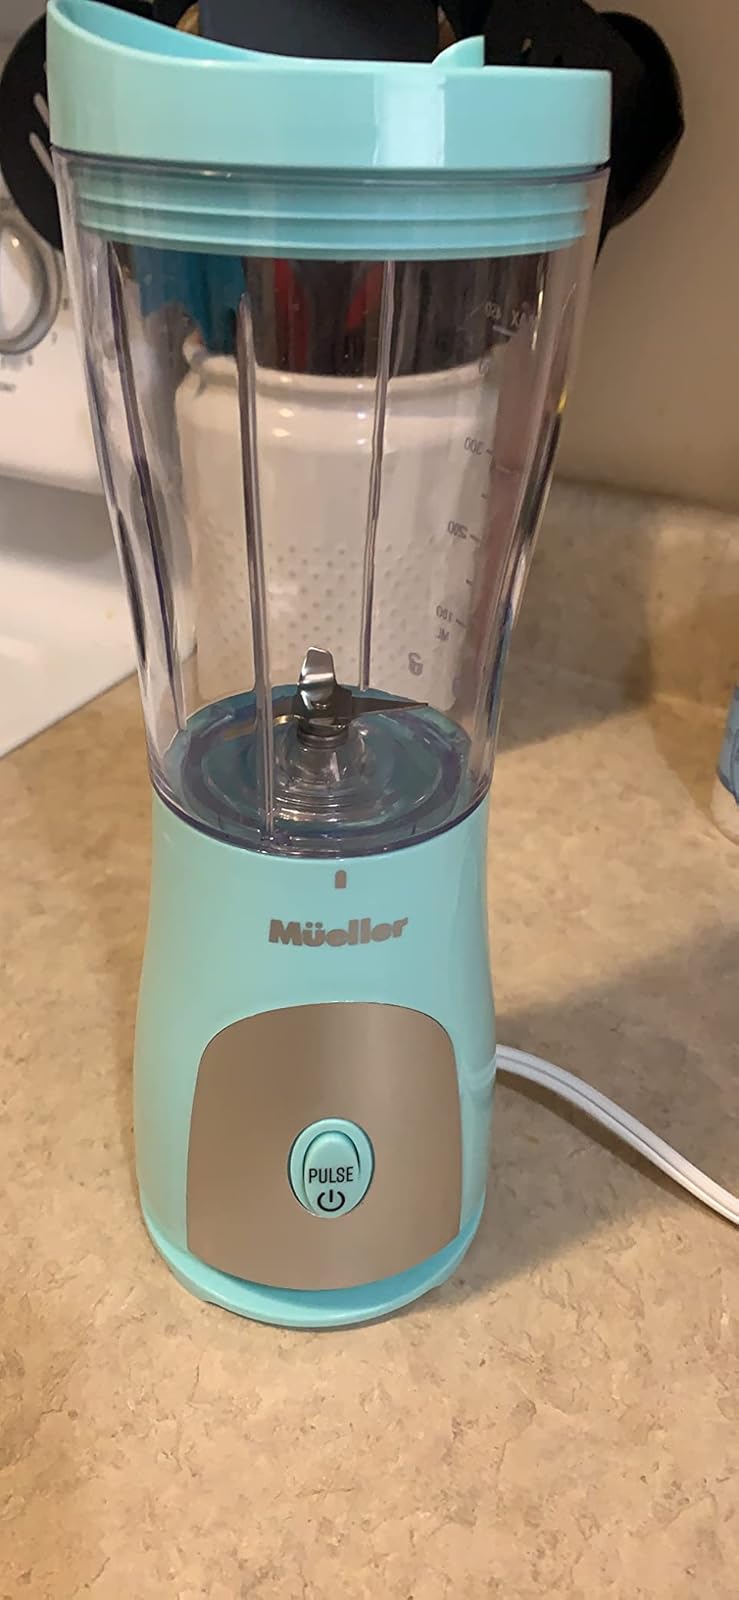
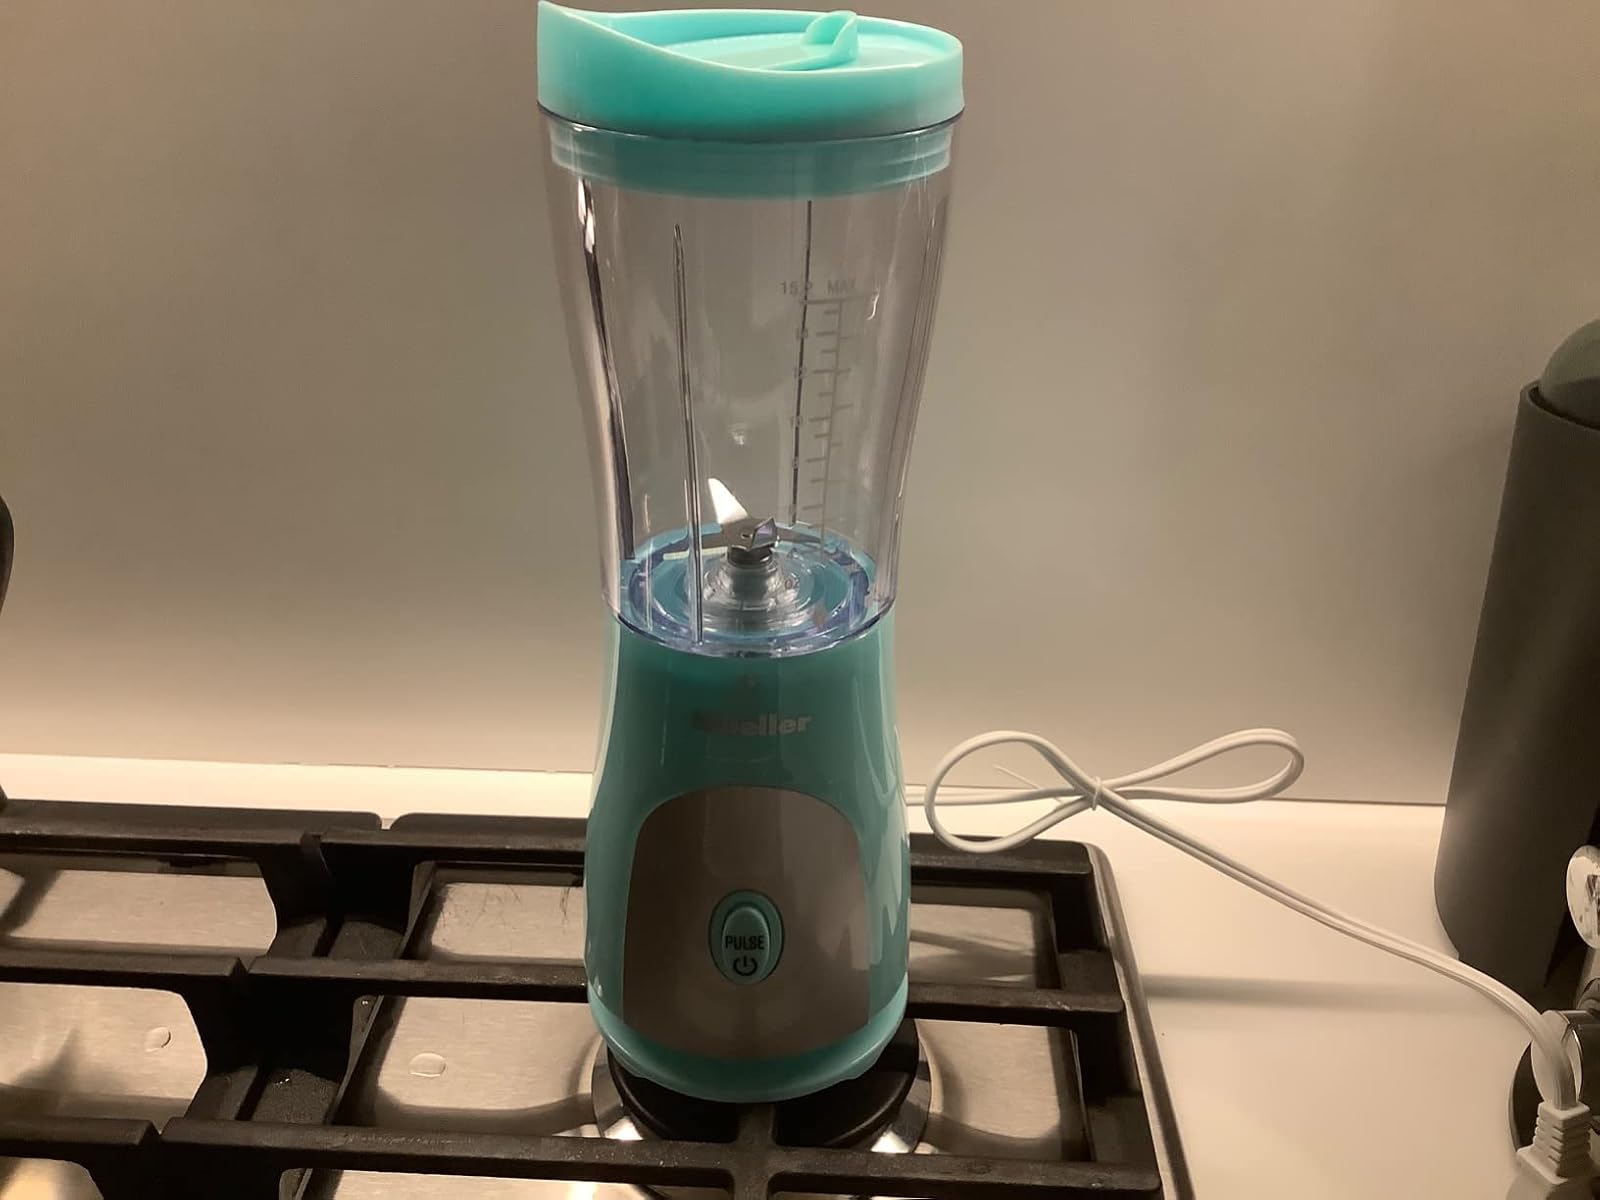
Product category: items_blender
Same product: yes